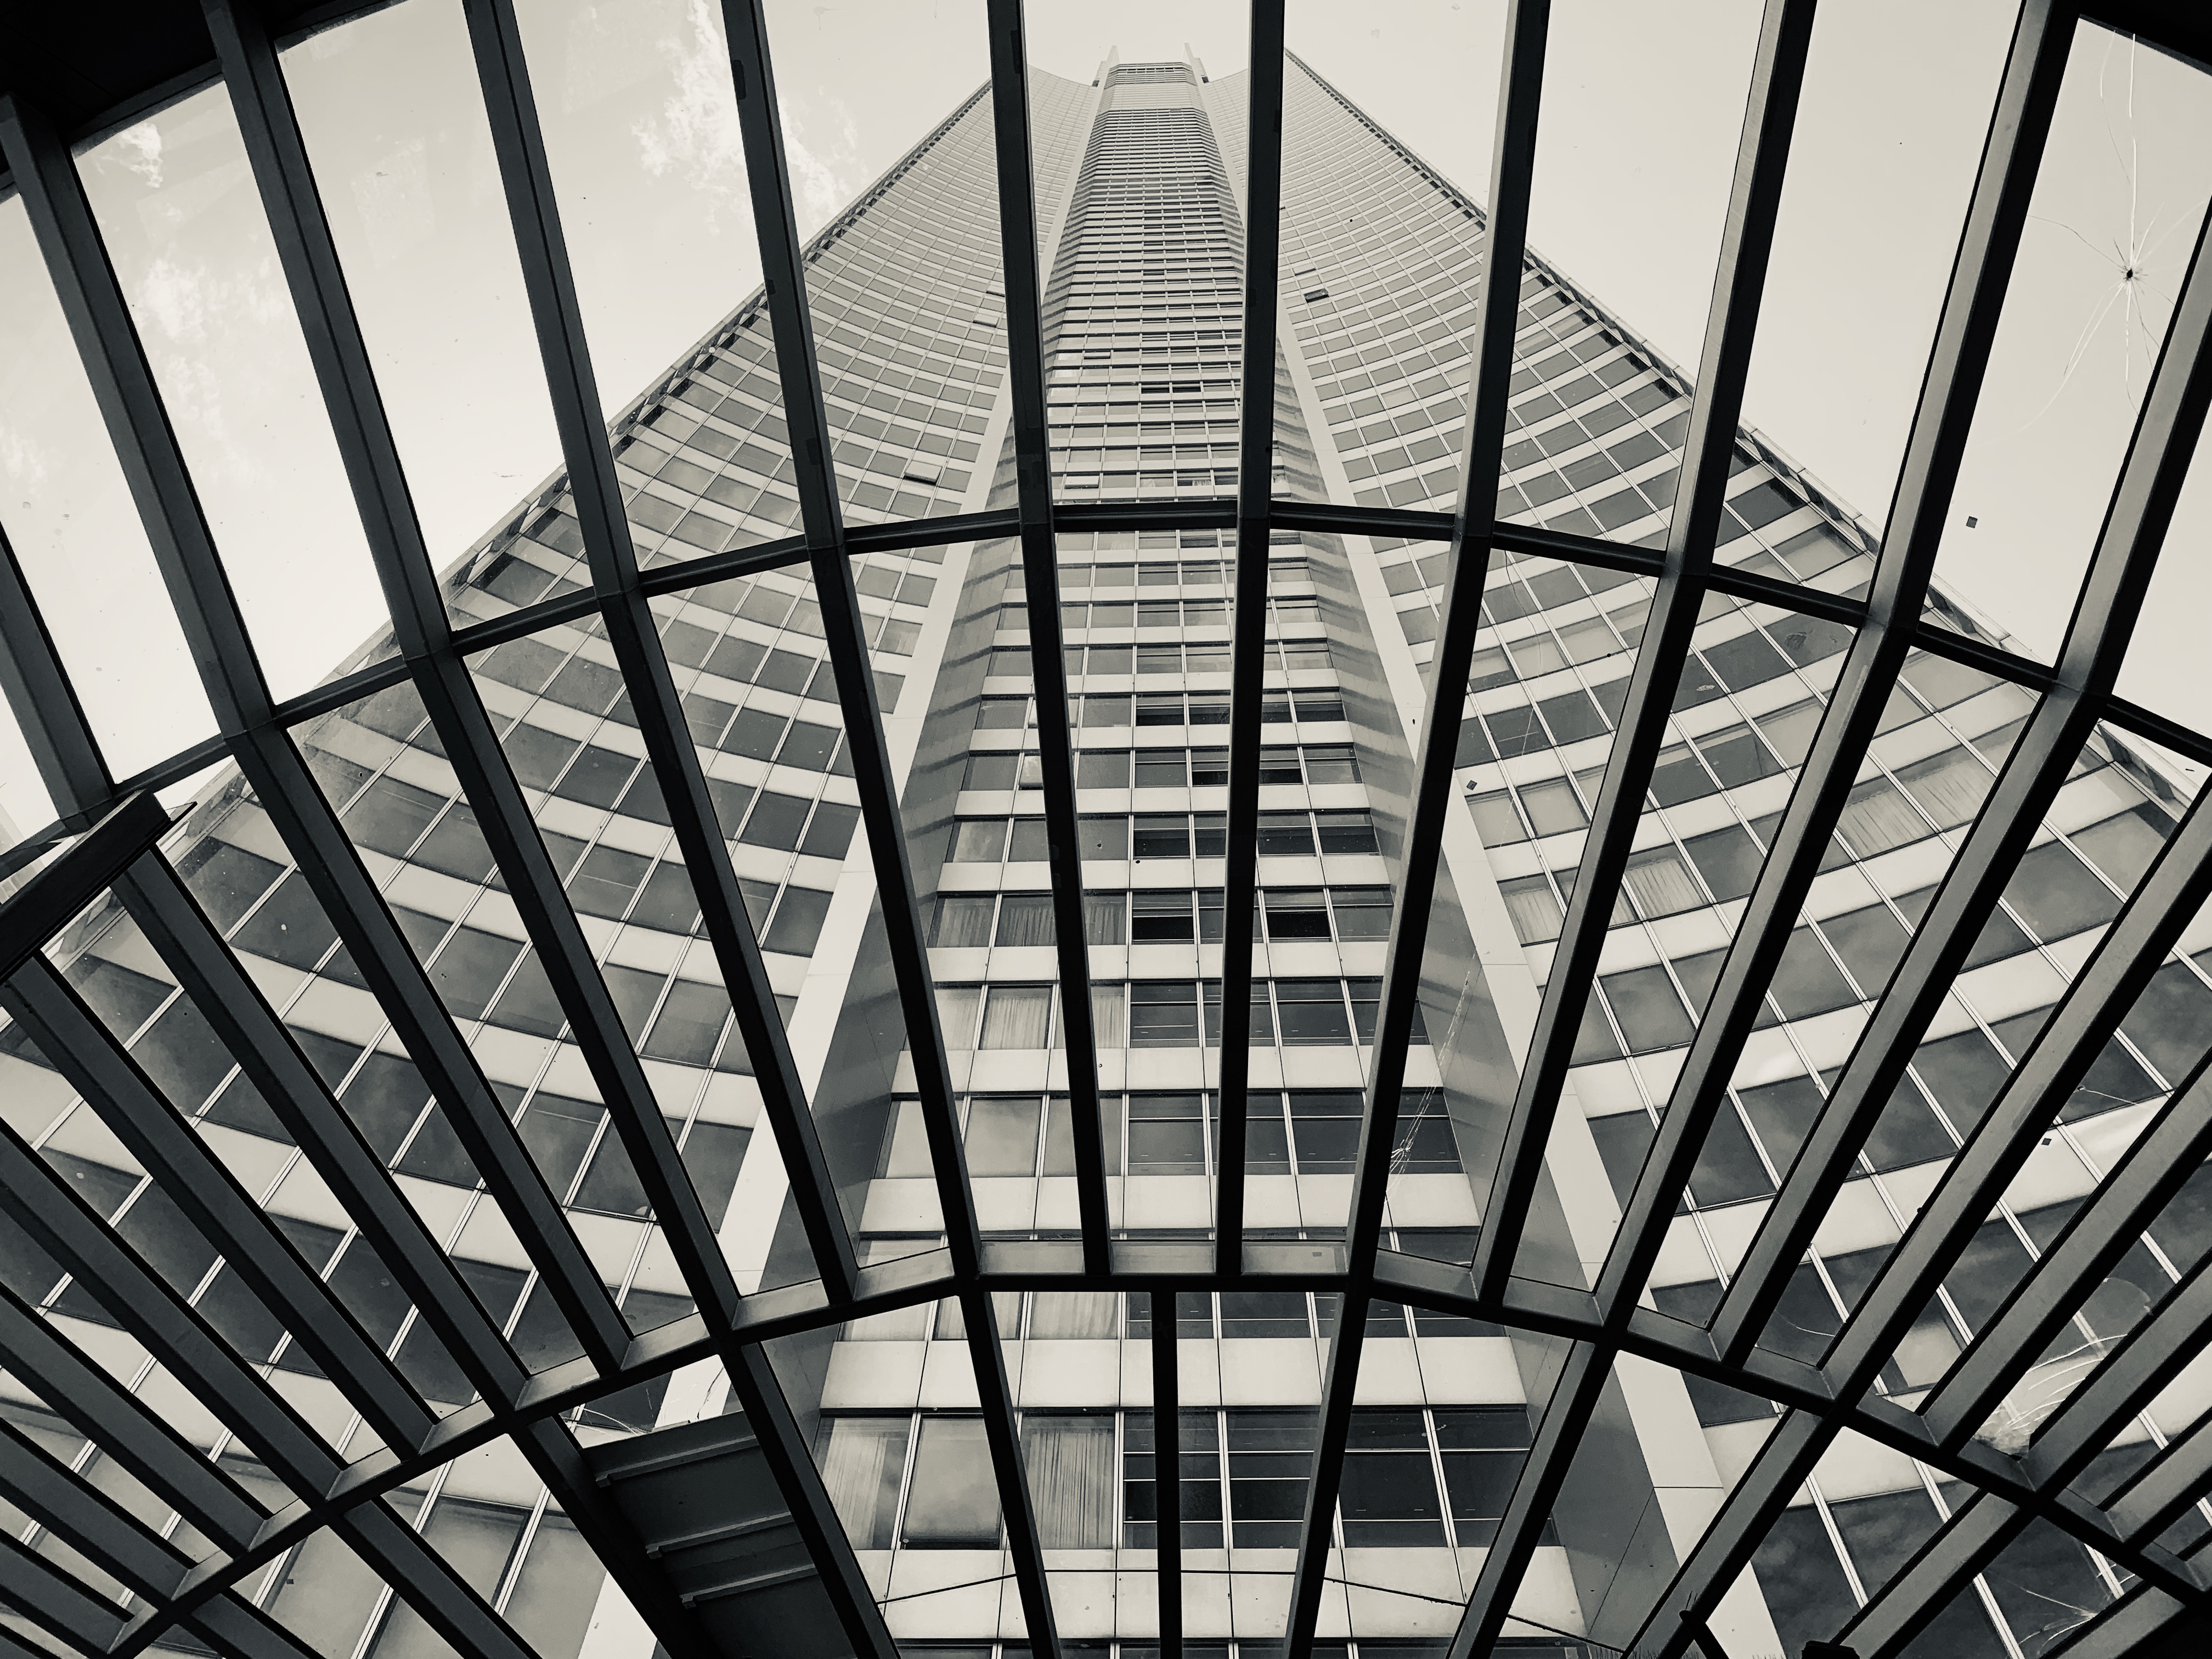
building, skyscrapers, black, architecture, iron, monochrome, symmetry, black and white, ceiling, line, daylighting, monochrome photography, pattern, metal, design, roof, glass, window, steel, Tints and shades, style, parallel, circle